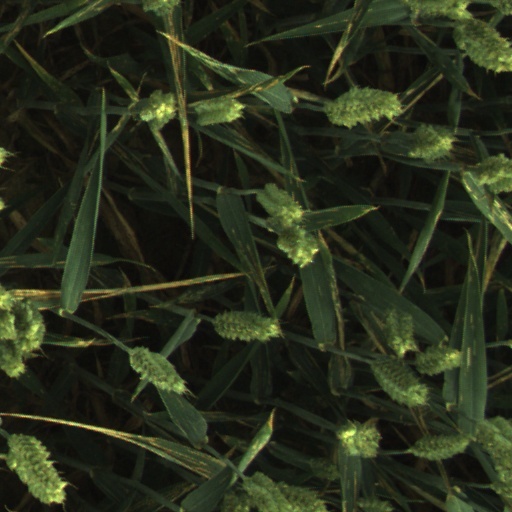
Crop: wheat